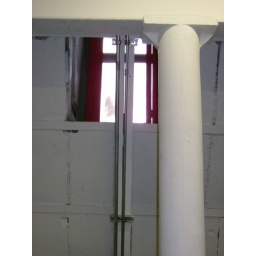
window in firehouse, from ground level. windowsill is approx. 48cm (19&amp;quot;) deep.